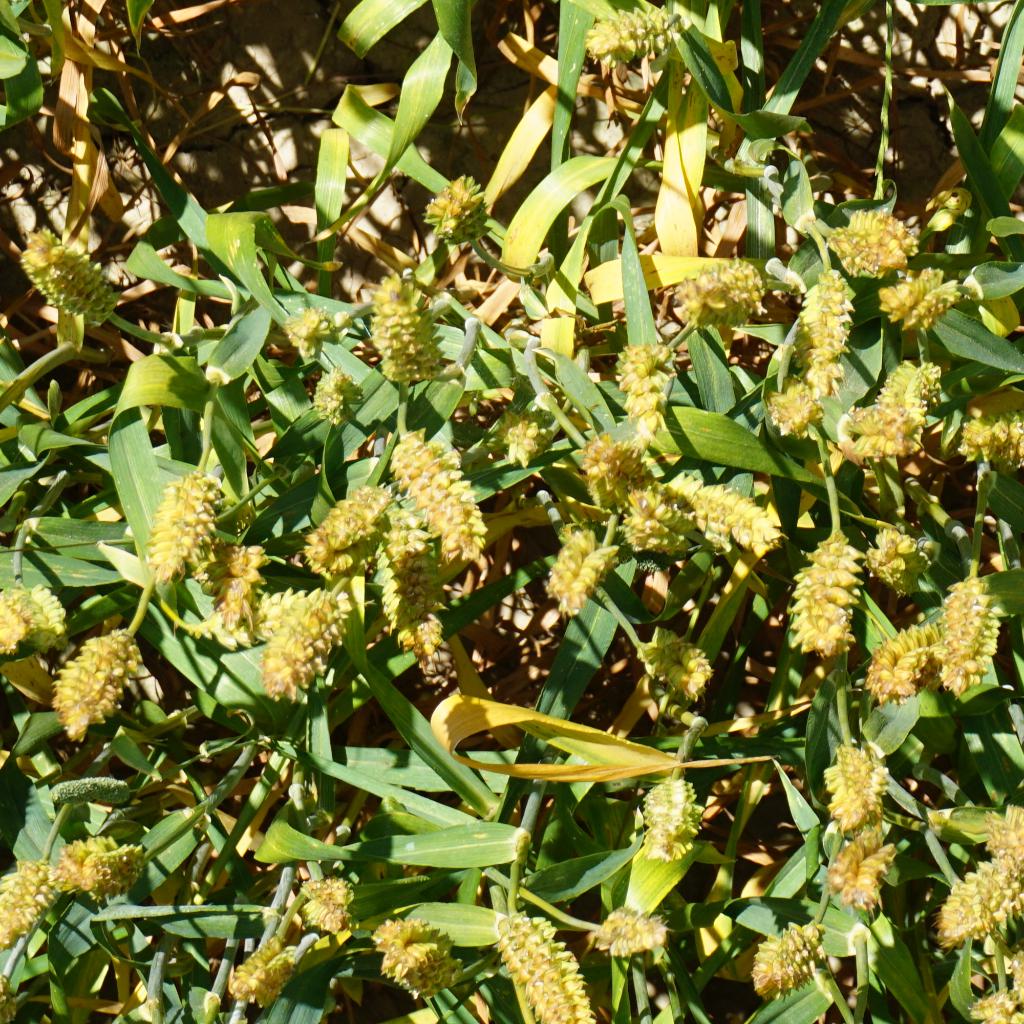
Country: France
Location: Gréoux
Wheat development stage: Filling - Ripening